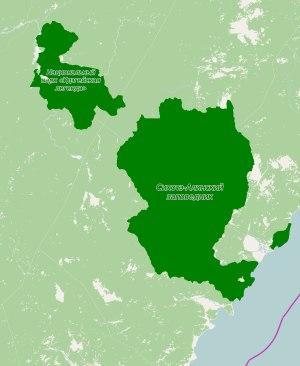
Le Parc national Oudegueïskaïa Leguenda, a été fondé en 2007. Il couvre une riche forêt de conifères-feuillus sur le versant ouest des montagnes de Sikhote-Aline, en Extrême-Orient russe La chaîne de Sikhote-Aline traverse du nord au sud le kraï du Primorié. Le parc est conçu pour protéger les habitats des vallées de la rivière, et pour protéger les derniers habitants du peuple autochtone des Oudéguéïs. La région est connue pour l'abondance de la pêche et la navigation de plaisance sur les ruisseaux et les rivières. C'est aussi un refuge pour les très menacés tigres de l'Amour. Le parc couvre une surface de 1 037 km². Il est à peu près à mi-chemin entre la ville de Vladivostok à 520 km au sud-ouest, et à 440 km au nord-ouest de Khabarovsk. La mer du Japon est à l'est, la péninsule de Corée au sud et la Chine à l'Ouest.